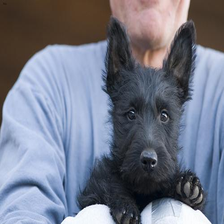
Species: dog
Breed: scottish terrier